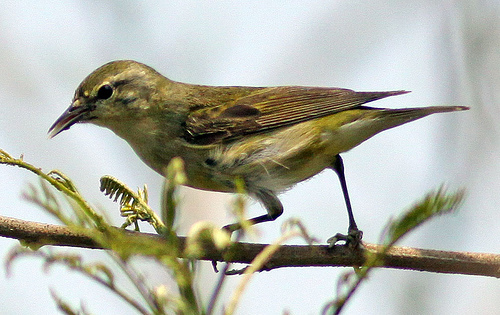
a small bird with a thin pointed bill, has variegated brown and yellow feathers and a yellow eye ring.
this is a grey and yellow bird with a brown wing.
this bird is brown with yellow on its stomach and has a long, pointy beak.
this bird has a brown overall body color with streaks of yellow on its head and side.
a small green bird with a short point beak.
a small, brown bird with black tarsus, a small head, and a pointed beak with a slight curve.
the small bird has black legs, a gray crown, and a short grayish brown bill.
a small bird with a green covering and a long pointed beak.
this bird is brown and yellow in color, with a sharp skinny beak.
this is a greenish tinged bird with darker wings and long legs.
Species: Tennessee Warbler